Charles H. Kerr Publishing Company

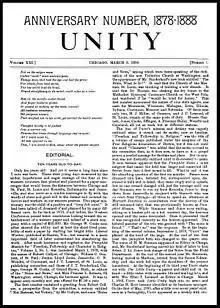
Inside page of the 10th Anniversary issue of "Unity" magazine, edited by Jenkin Lloyd Jones and published by Charles H. Kerr & Co.

In March 1878 a magazine called "Unity" had been launched by liberal supporter of the Western Unitarian Conference. The wing of the Unitarian movement represented by the new semi-monthly magazine argued that personal character rather than literal belief in a body of written dogma marked the true "test and essence of religion." These so-called "Unity Men" sought wider acceptance among Unitarians for this fundamental idea of the primacy of ethics over belief — a matter of no little controversy among the more conservative church mainstream of the day. A monthly magazine called "Unitarian" was established in January 1886 in an attempt to combat the ideas of the "Unity men" — who were seen as undermining Christianity in favor of what was characterized as a new "Ethical Culture."